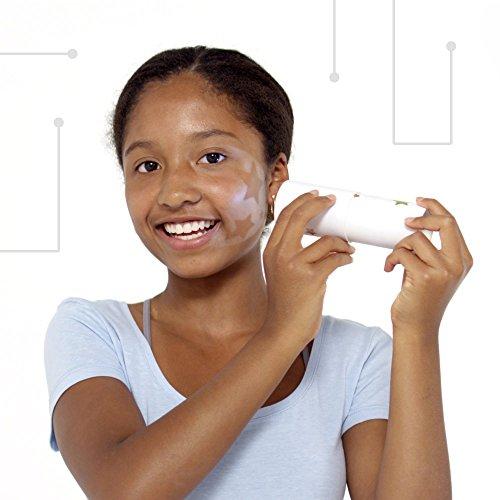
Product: Circuit Cubes Bright Lights STEM Toy Lego Compatible Electronic Building Blocks Construction Kit Ultra Bright LED Projects
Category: Toys & Games | Learning & Education | Science Kits & Toys
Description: Fits your bricks: works with Lego, mega bloks and other building bricks Just click together our modular battery, motor, and LED Cubes to energize your creations.
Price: $19.10
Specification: ProductDimensions:6x1.5x2inches|ItemWeight:1.3pounds|ShippingWeight:1.3pounds(Viewshippingratesandpolicies)|DomesticShipping:ItemcanbeshippedwithinU.S.|InternationalShipping:ThisitemcanbeshippedtoselectcountriesoutsideoftheU.S.LearnMore|ASIN:B07431B9SP|Itemmodelnumber:11021-0000|Manufacturerrecommendedage:8-12years|Batteries:1LithiumPolymerbatteriesrequired.(included)